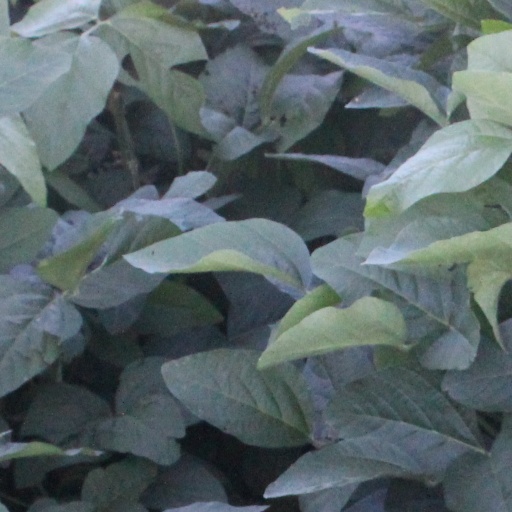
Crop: soybean